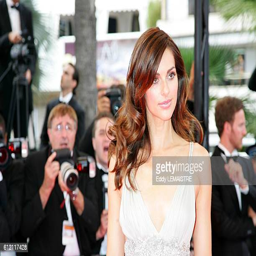
model arrives at the premiere during festival